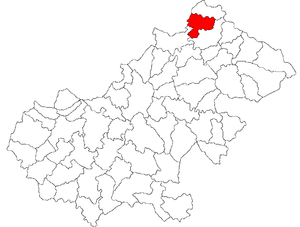
Bătarci est une commune roumaine du județ de Satu Mare, dans la région historique de Transylvanie et dans la région de développement du Nord-ouest.